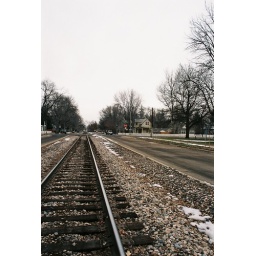
A railroad running through the middle of a road in Longmont, Colorado.